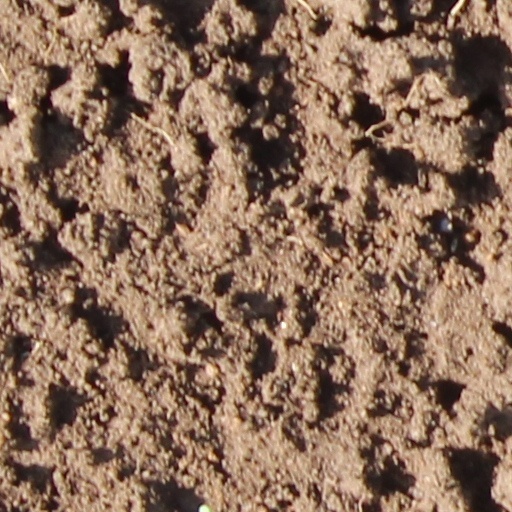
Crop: wheat